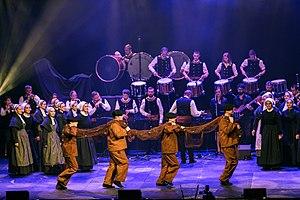
Le cercle des Bruyères de Beuzec-Cap-Sizun lors du spectacle Kement Tu, organisé par la confédération de danse War’l Leur dans le cadre du Championnat de Bretagne au Pavillon de Penvillers à Quimper le 22 juillet 2017.
Le Bagad Beuzeg ar C'hab est un ensemble traditionnel de musique bretonne créé en 1977 dans la commune de Beuzec-Cap-Sizun au sein d'un ensemble culturel regroupant bagad, cercle et écoles de danse et de musique.